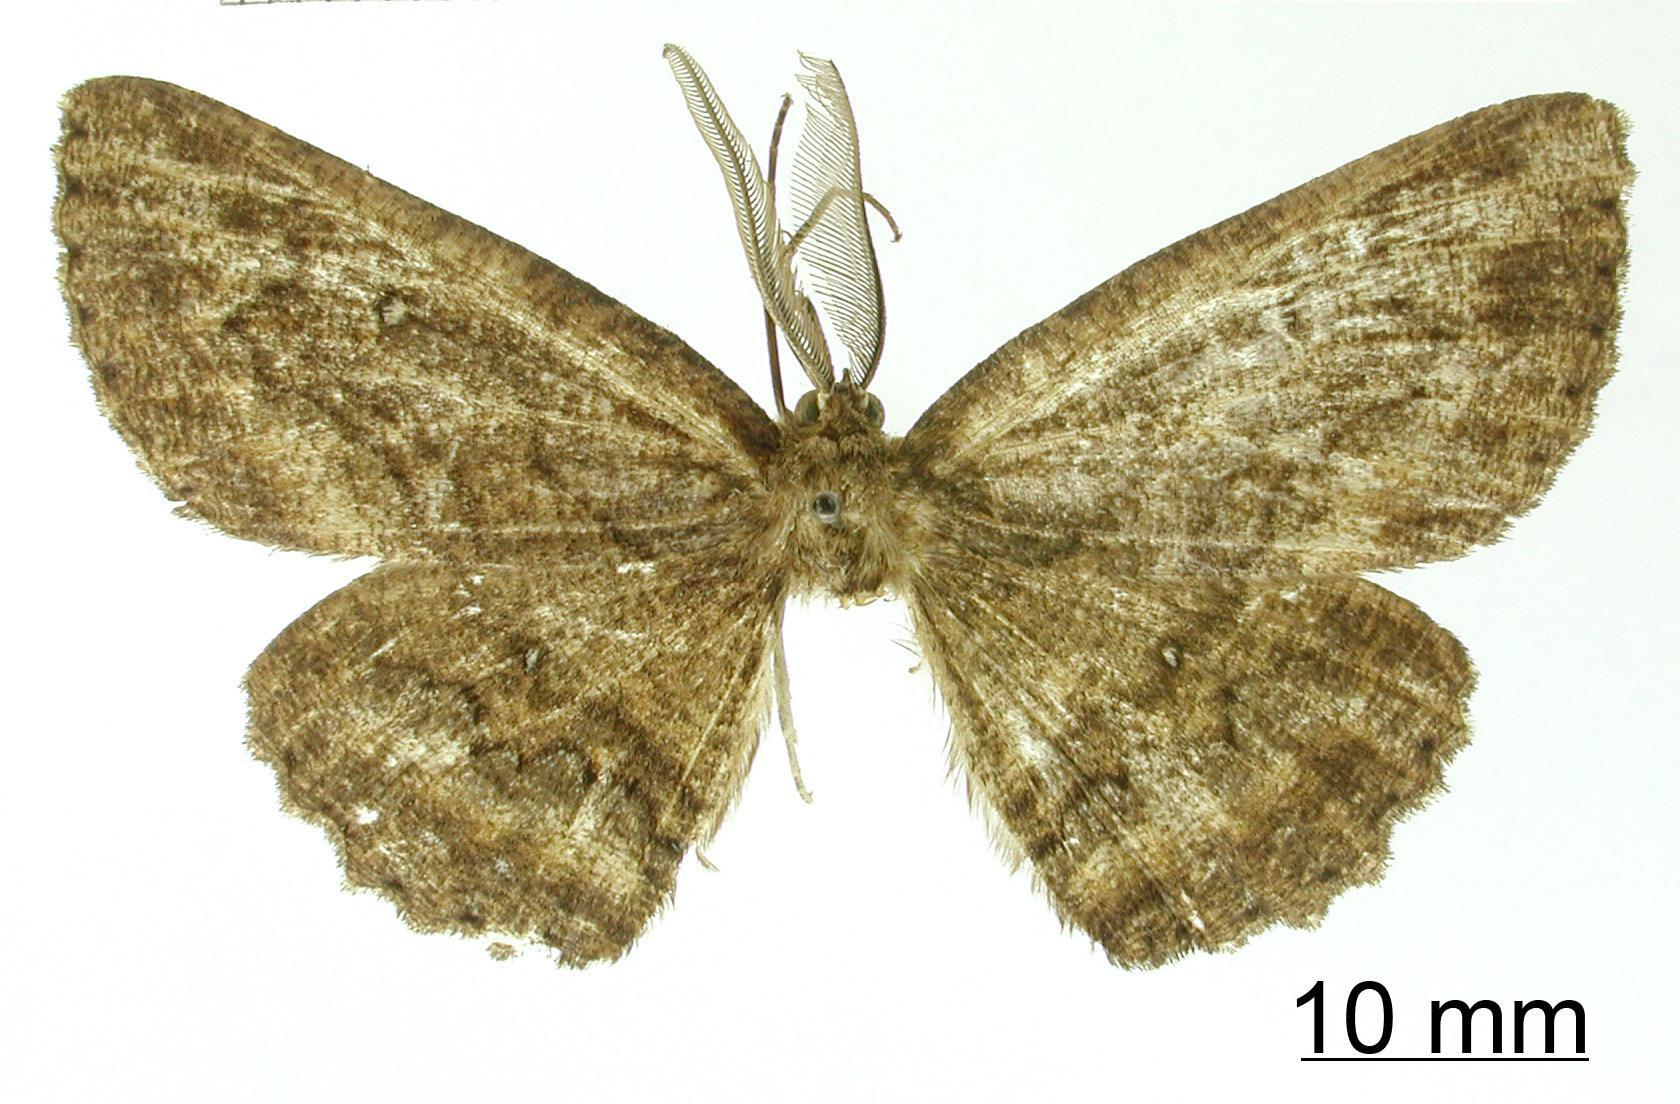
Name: Amphidasys antennatissima
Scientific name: Amphidasys antennatissima Dyar, 1916
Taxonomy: Animalia, Arthropoda, Insecta, Lepidoptera, Geometridae, Ennominae
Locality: Cuernavaca, Mexico, Mexico